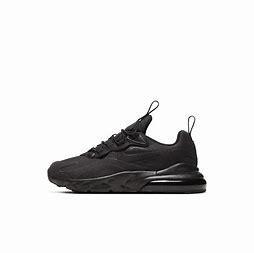
Brand: Nike
Model: Air Max 270 Rt